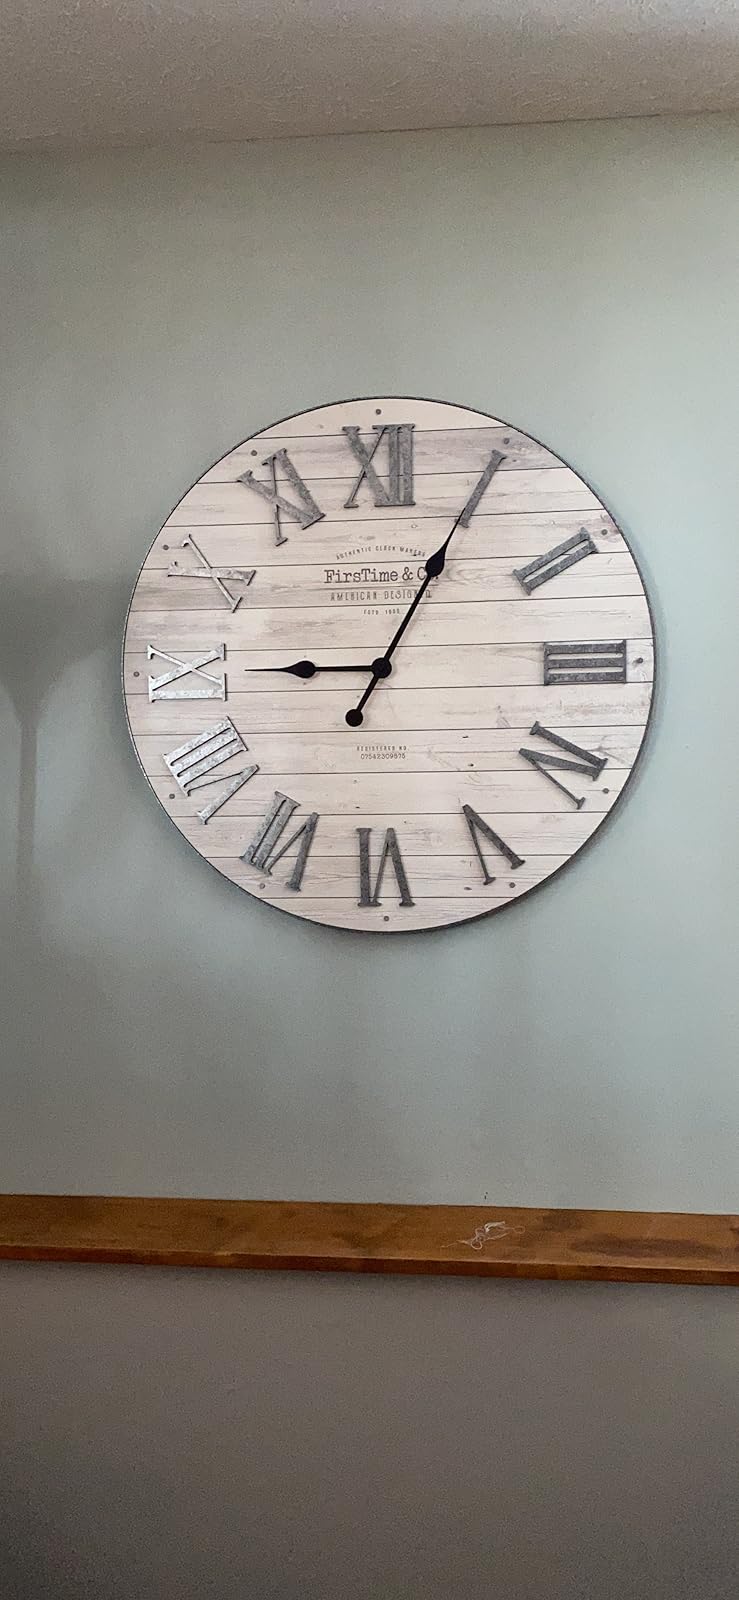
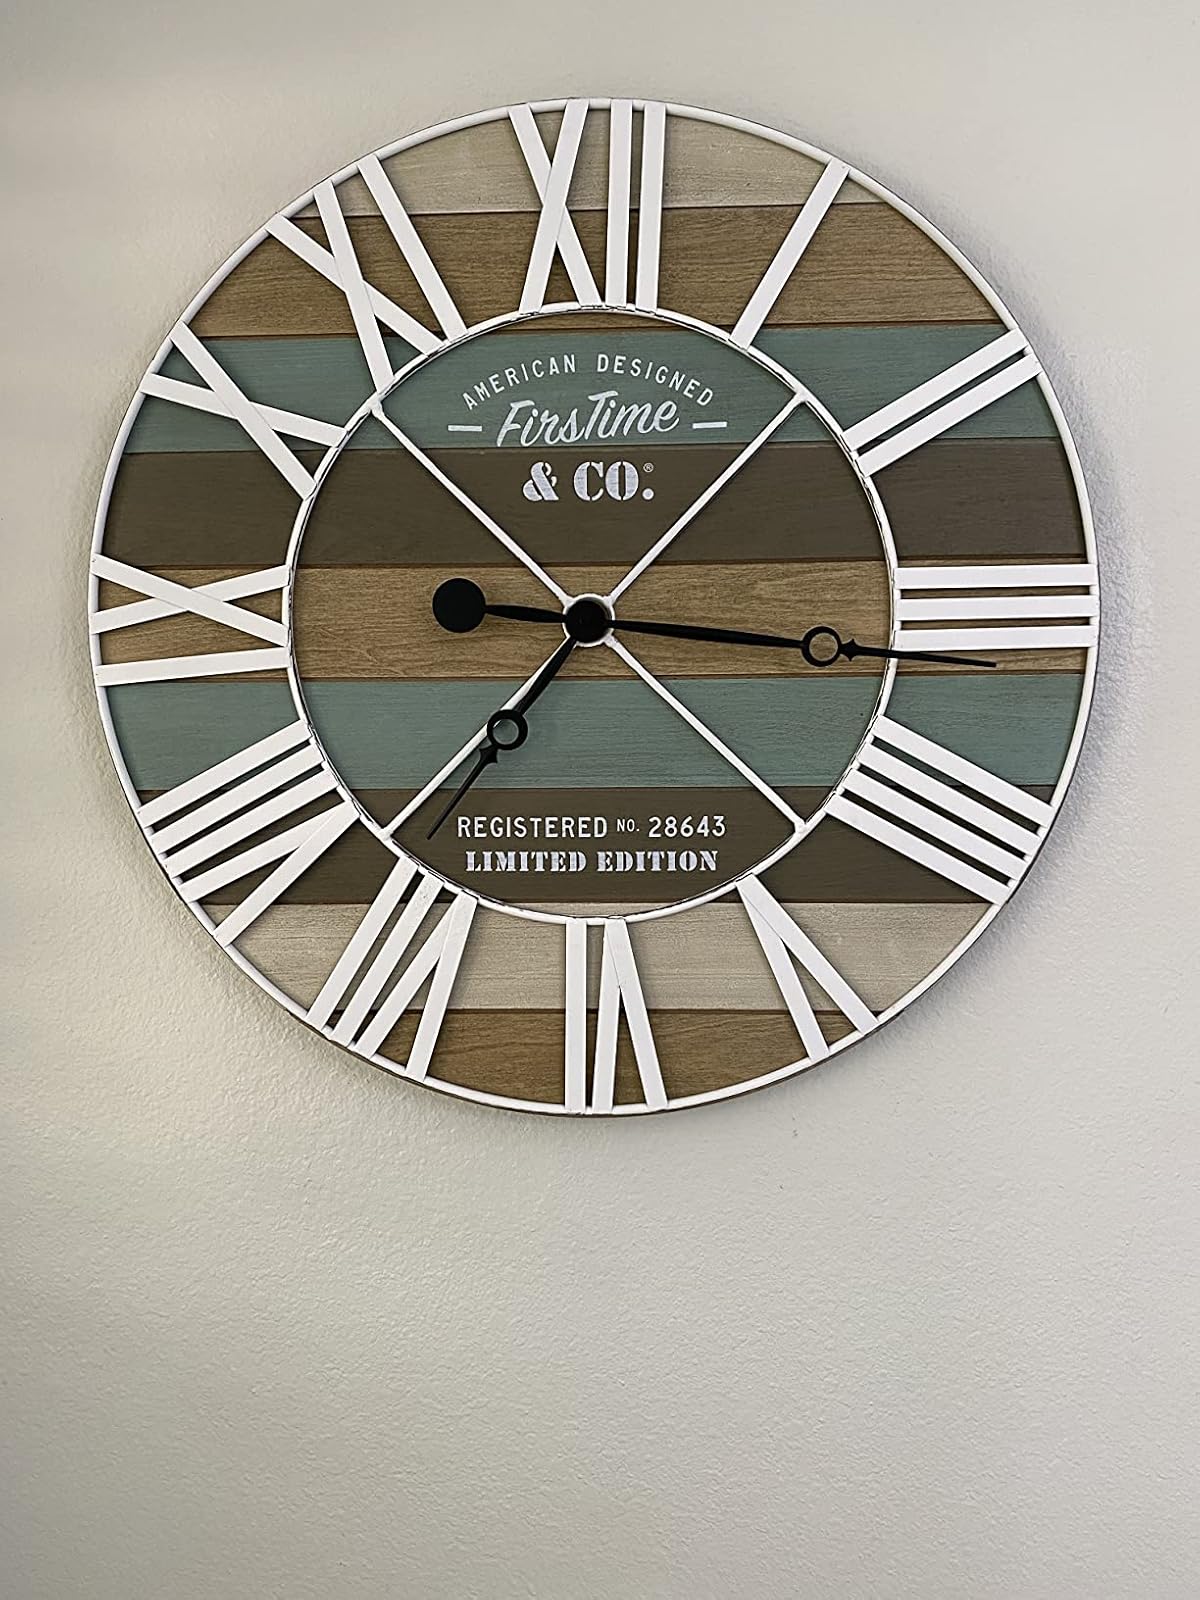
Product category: clock
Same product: no